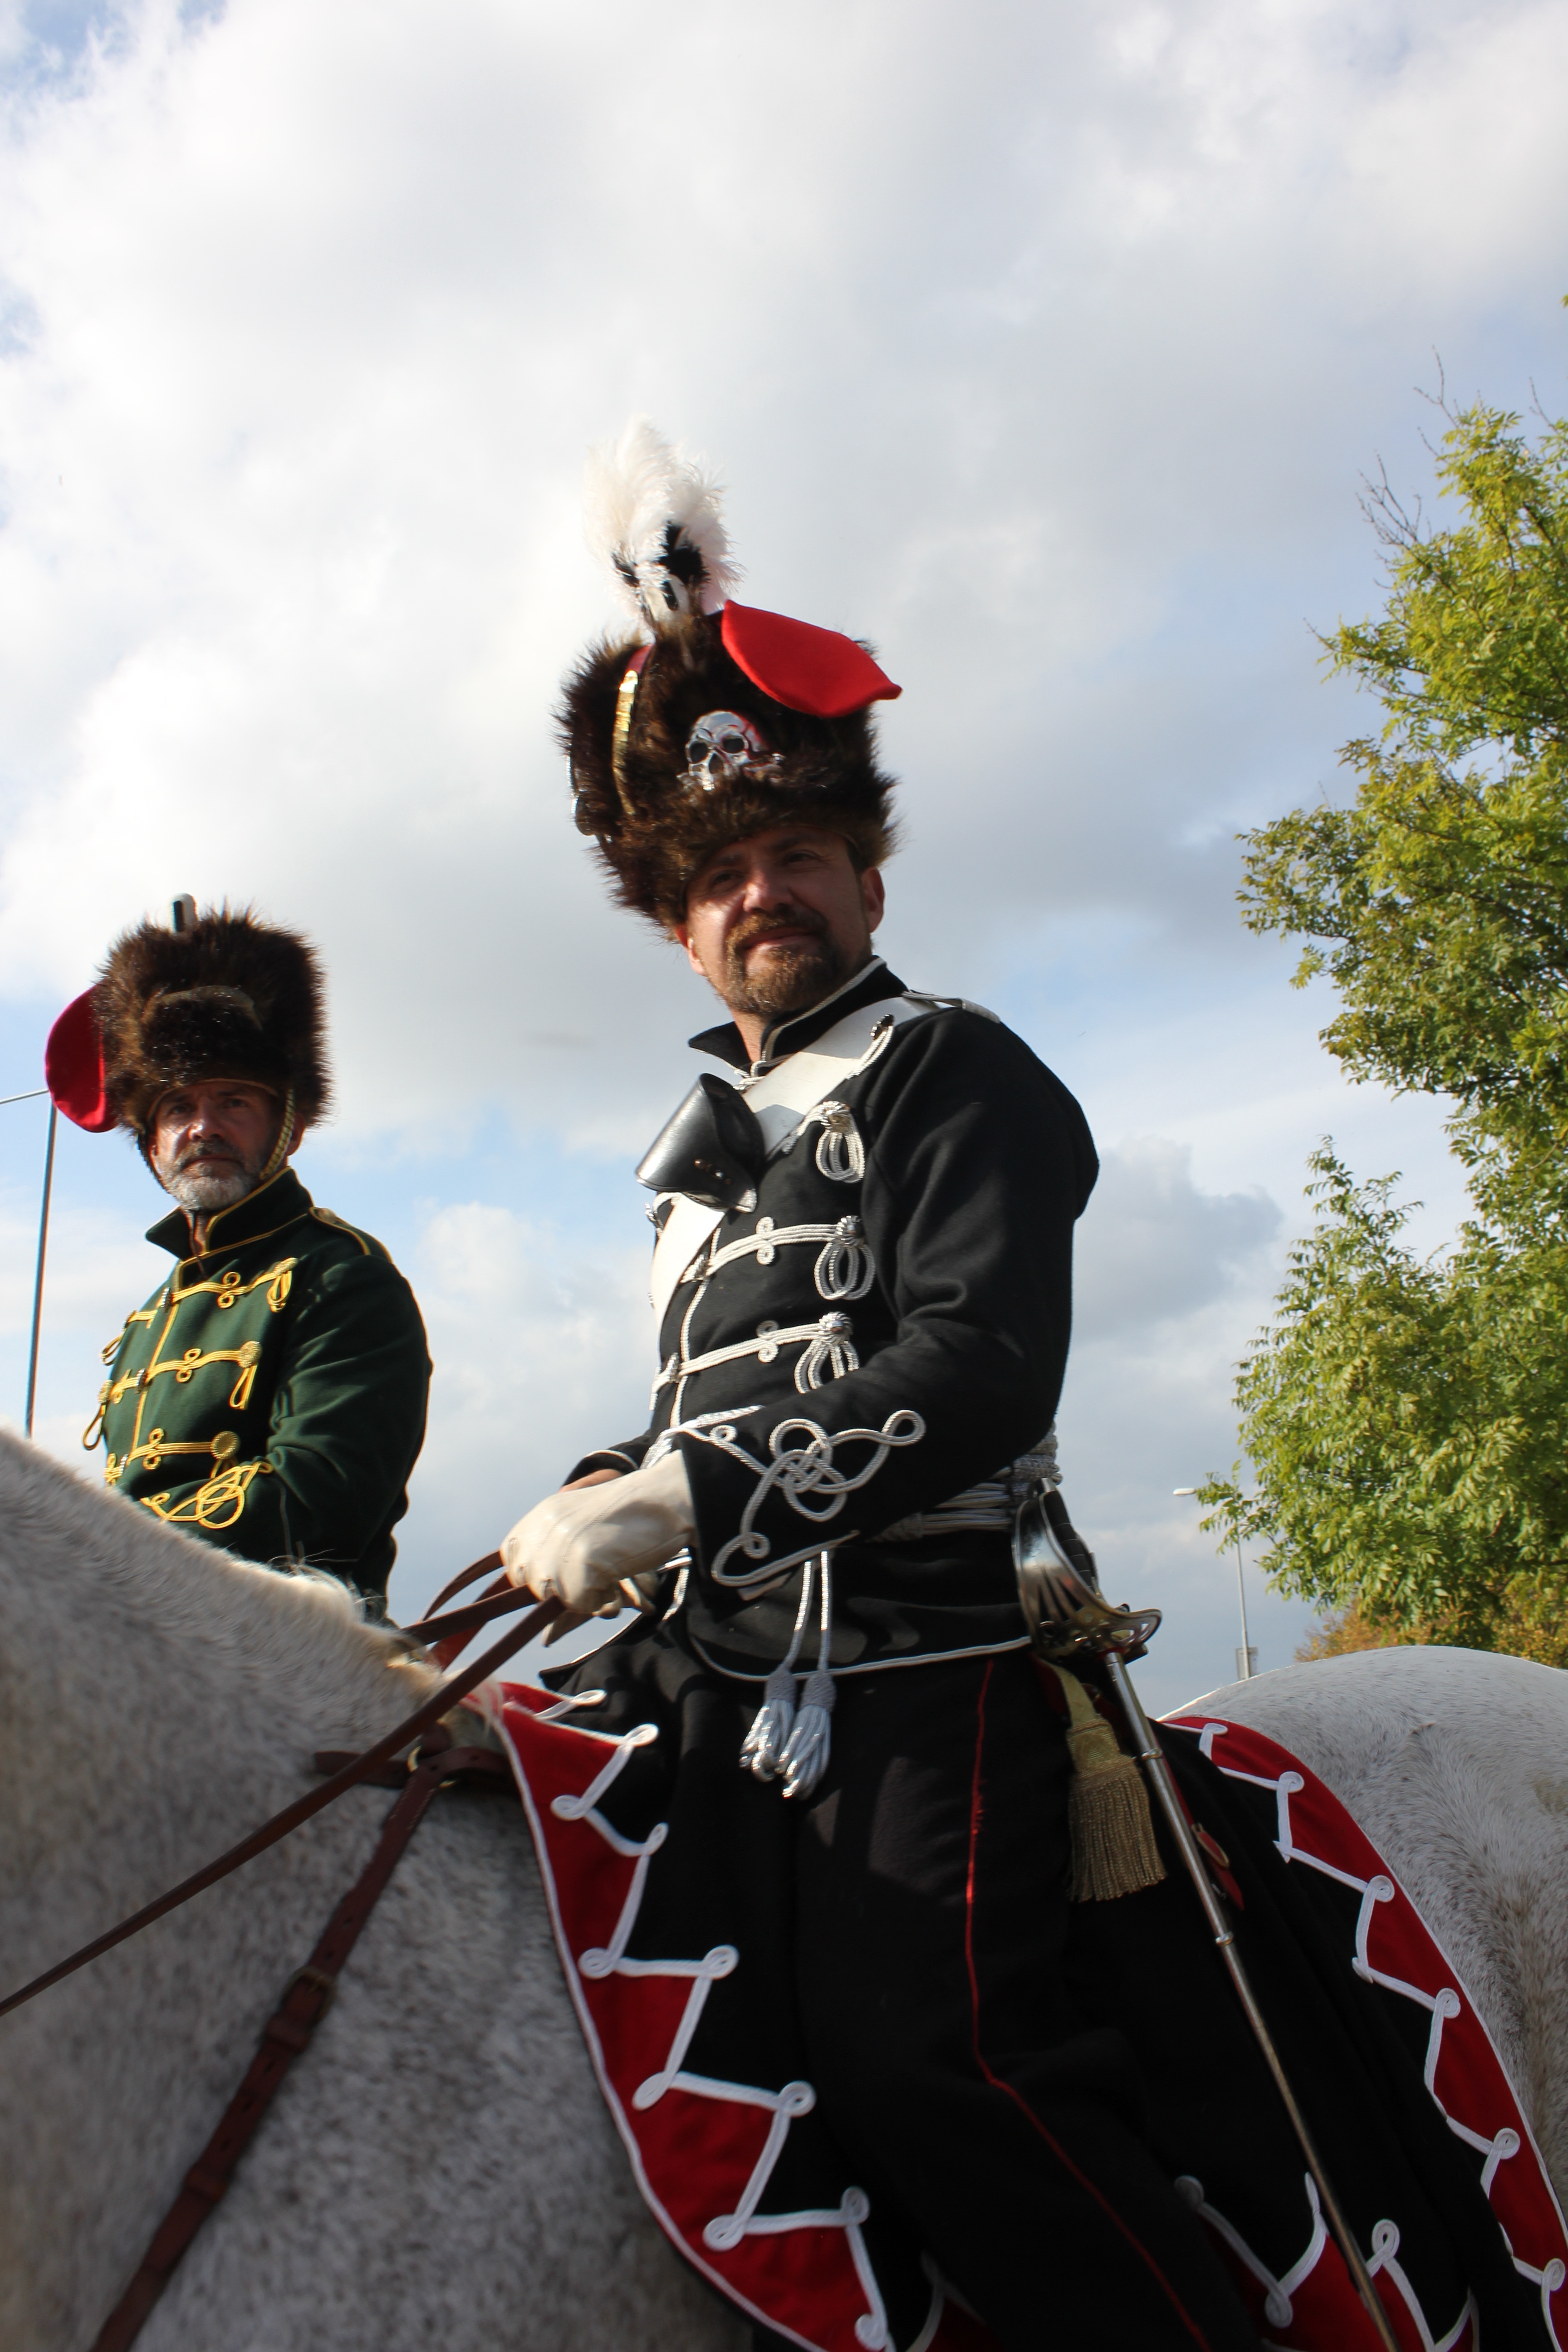
person, people, soldier, history, jockey, military parade